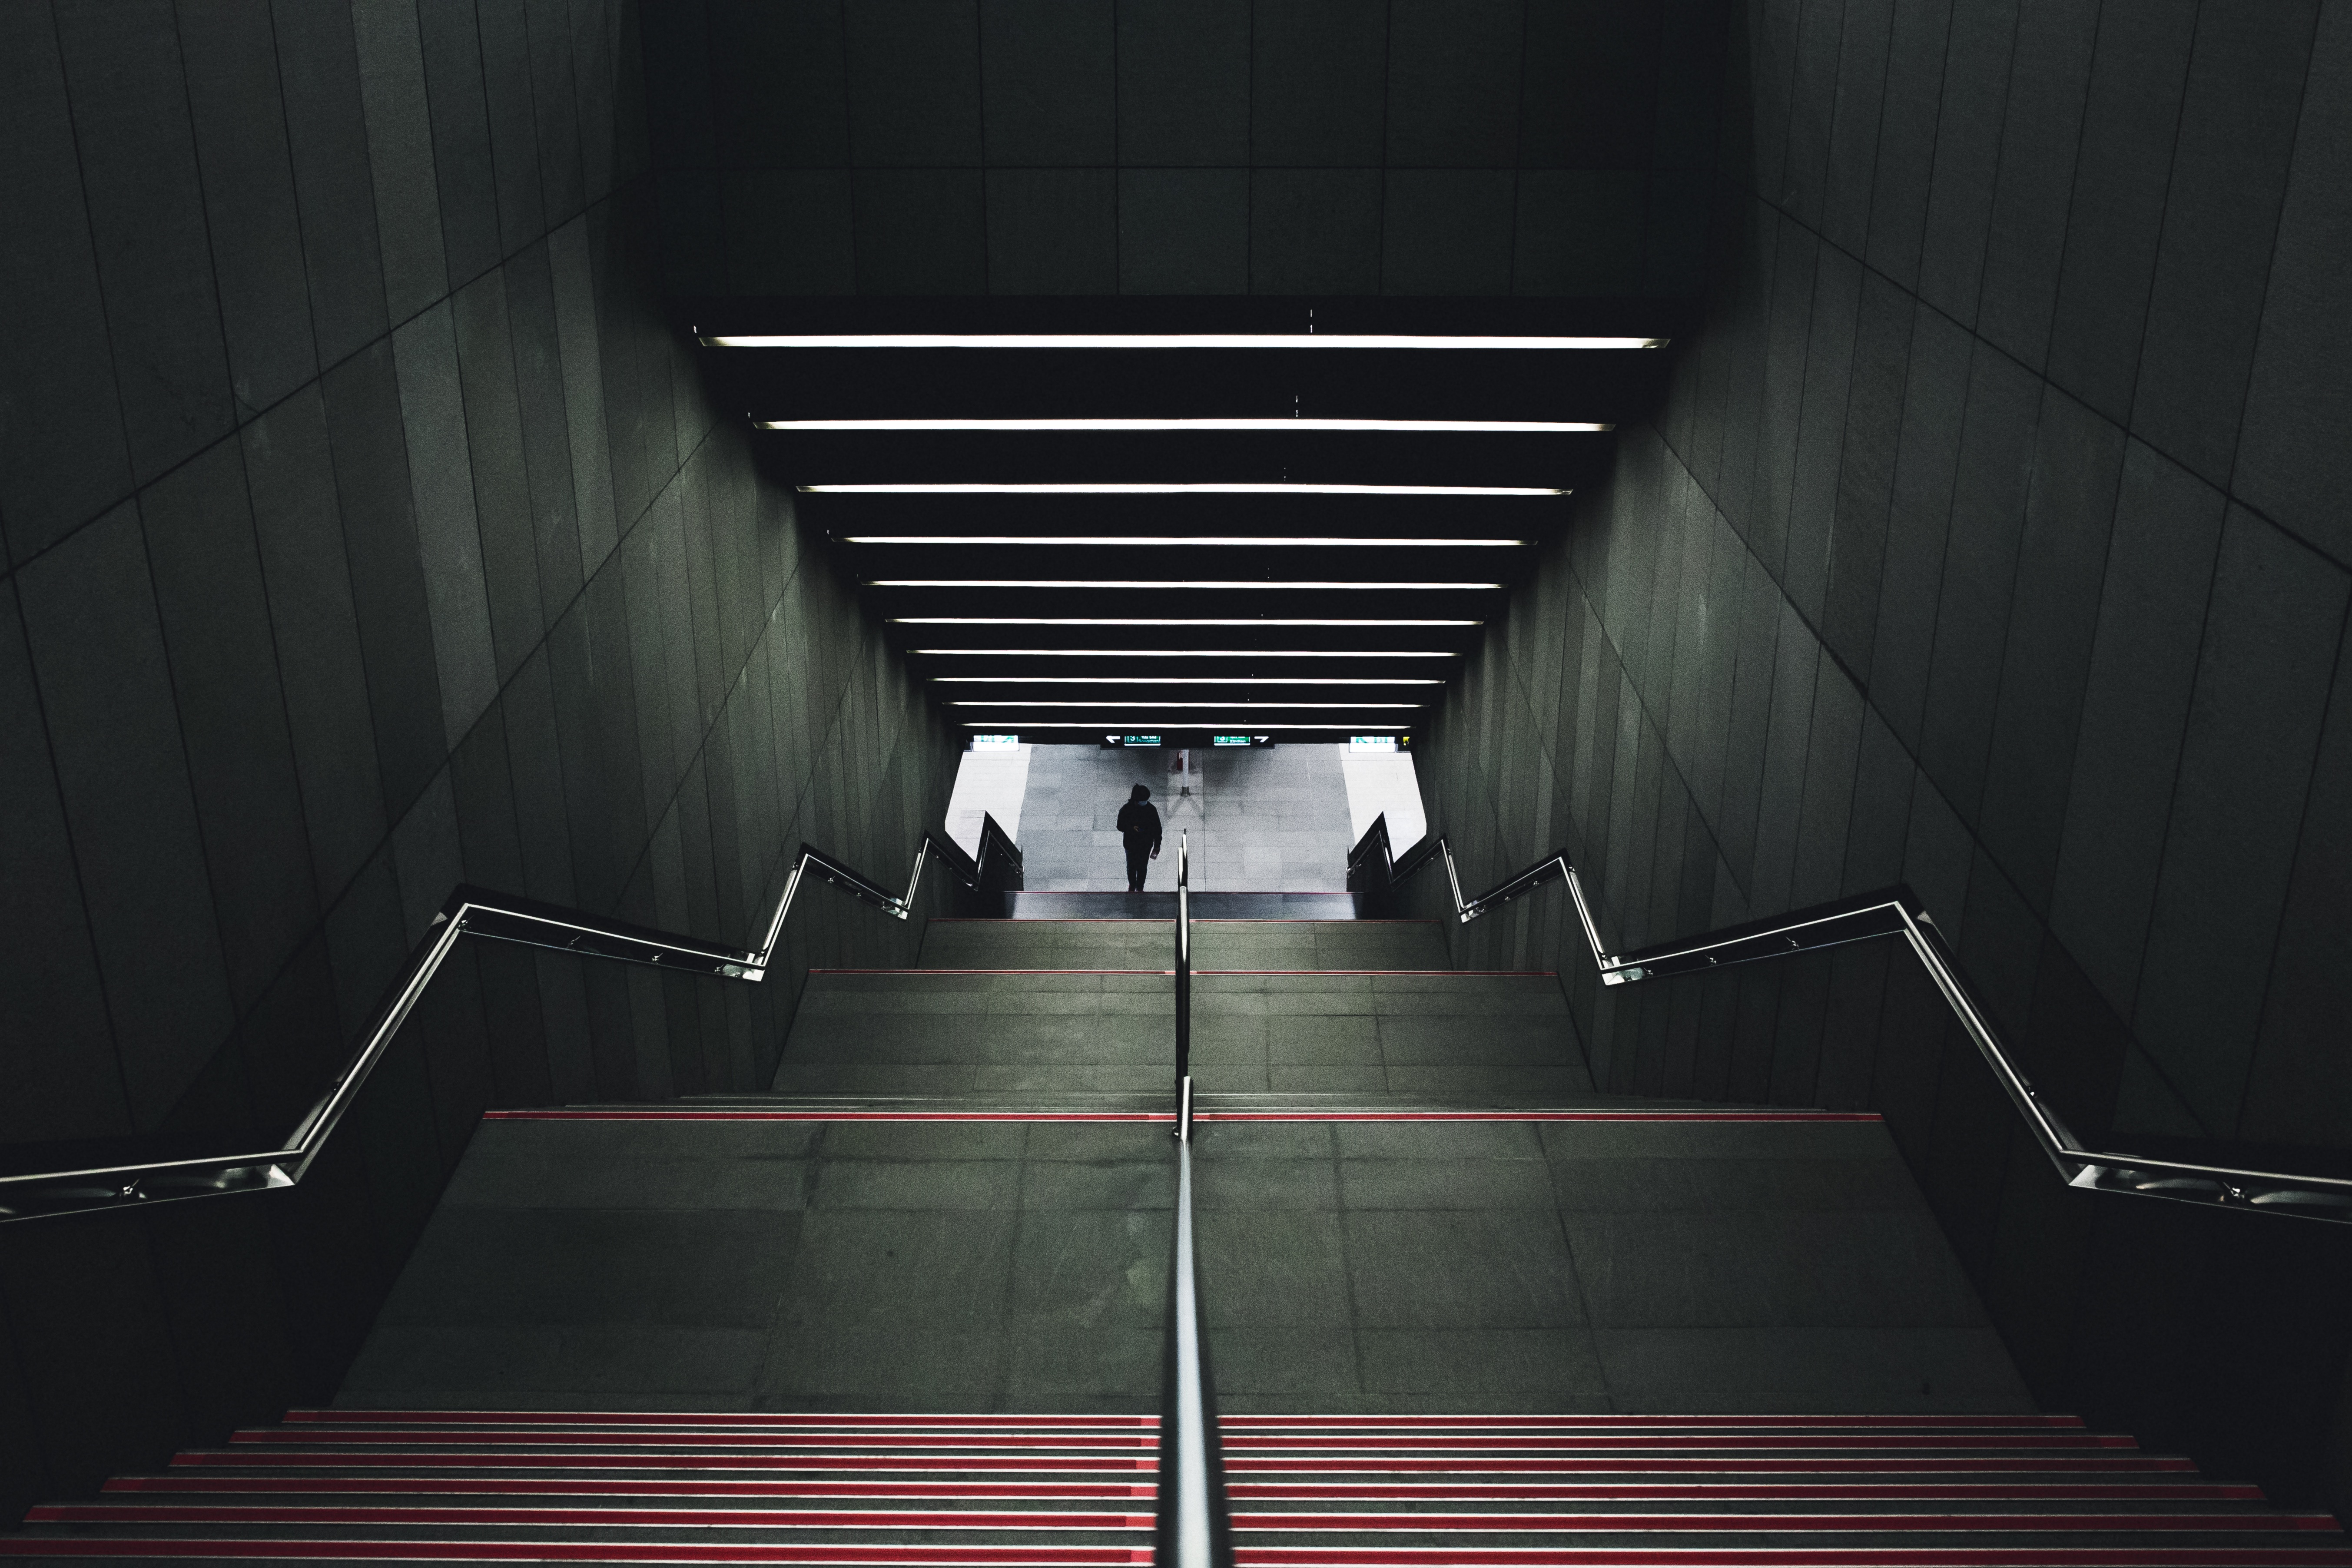
light, architecture, structure, auditorium, perspective, subway, underground, hall, darkness, public transportation, concrete, interior design, theatre, lights, design, stairs, symmetry, screenshot, sport venue